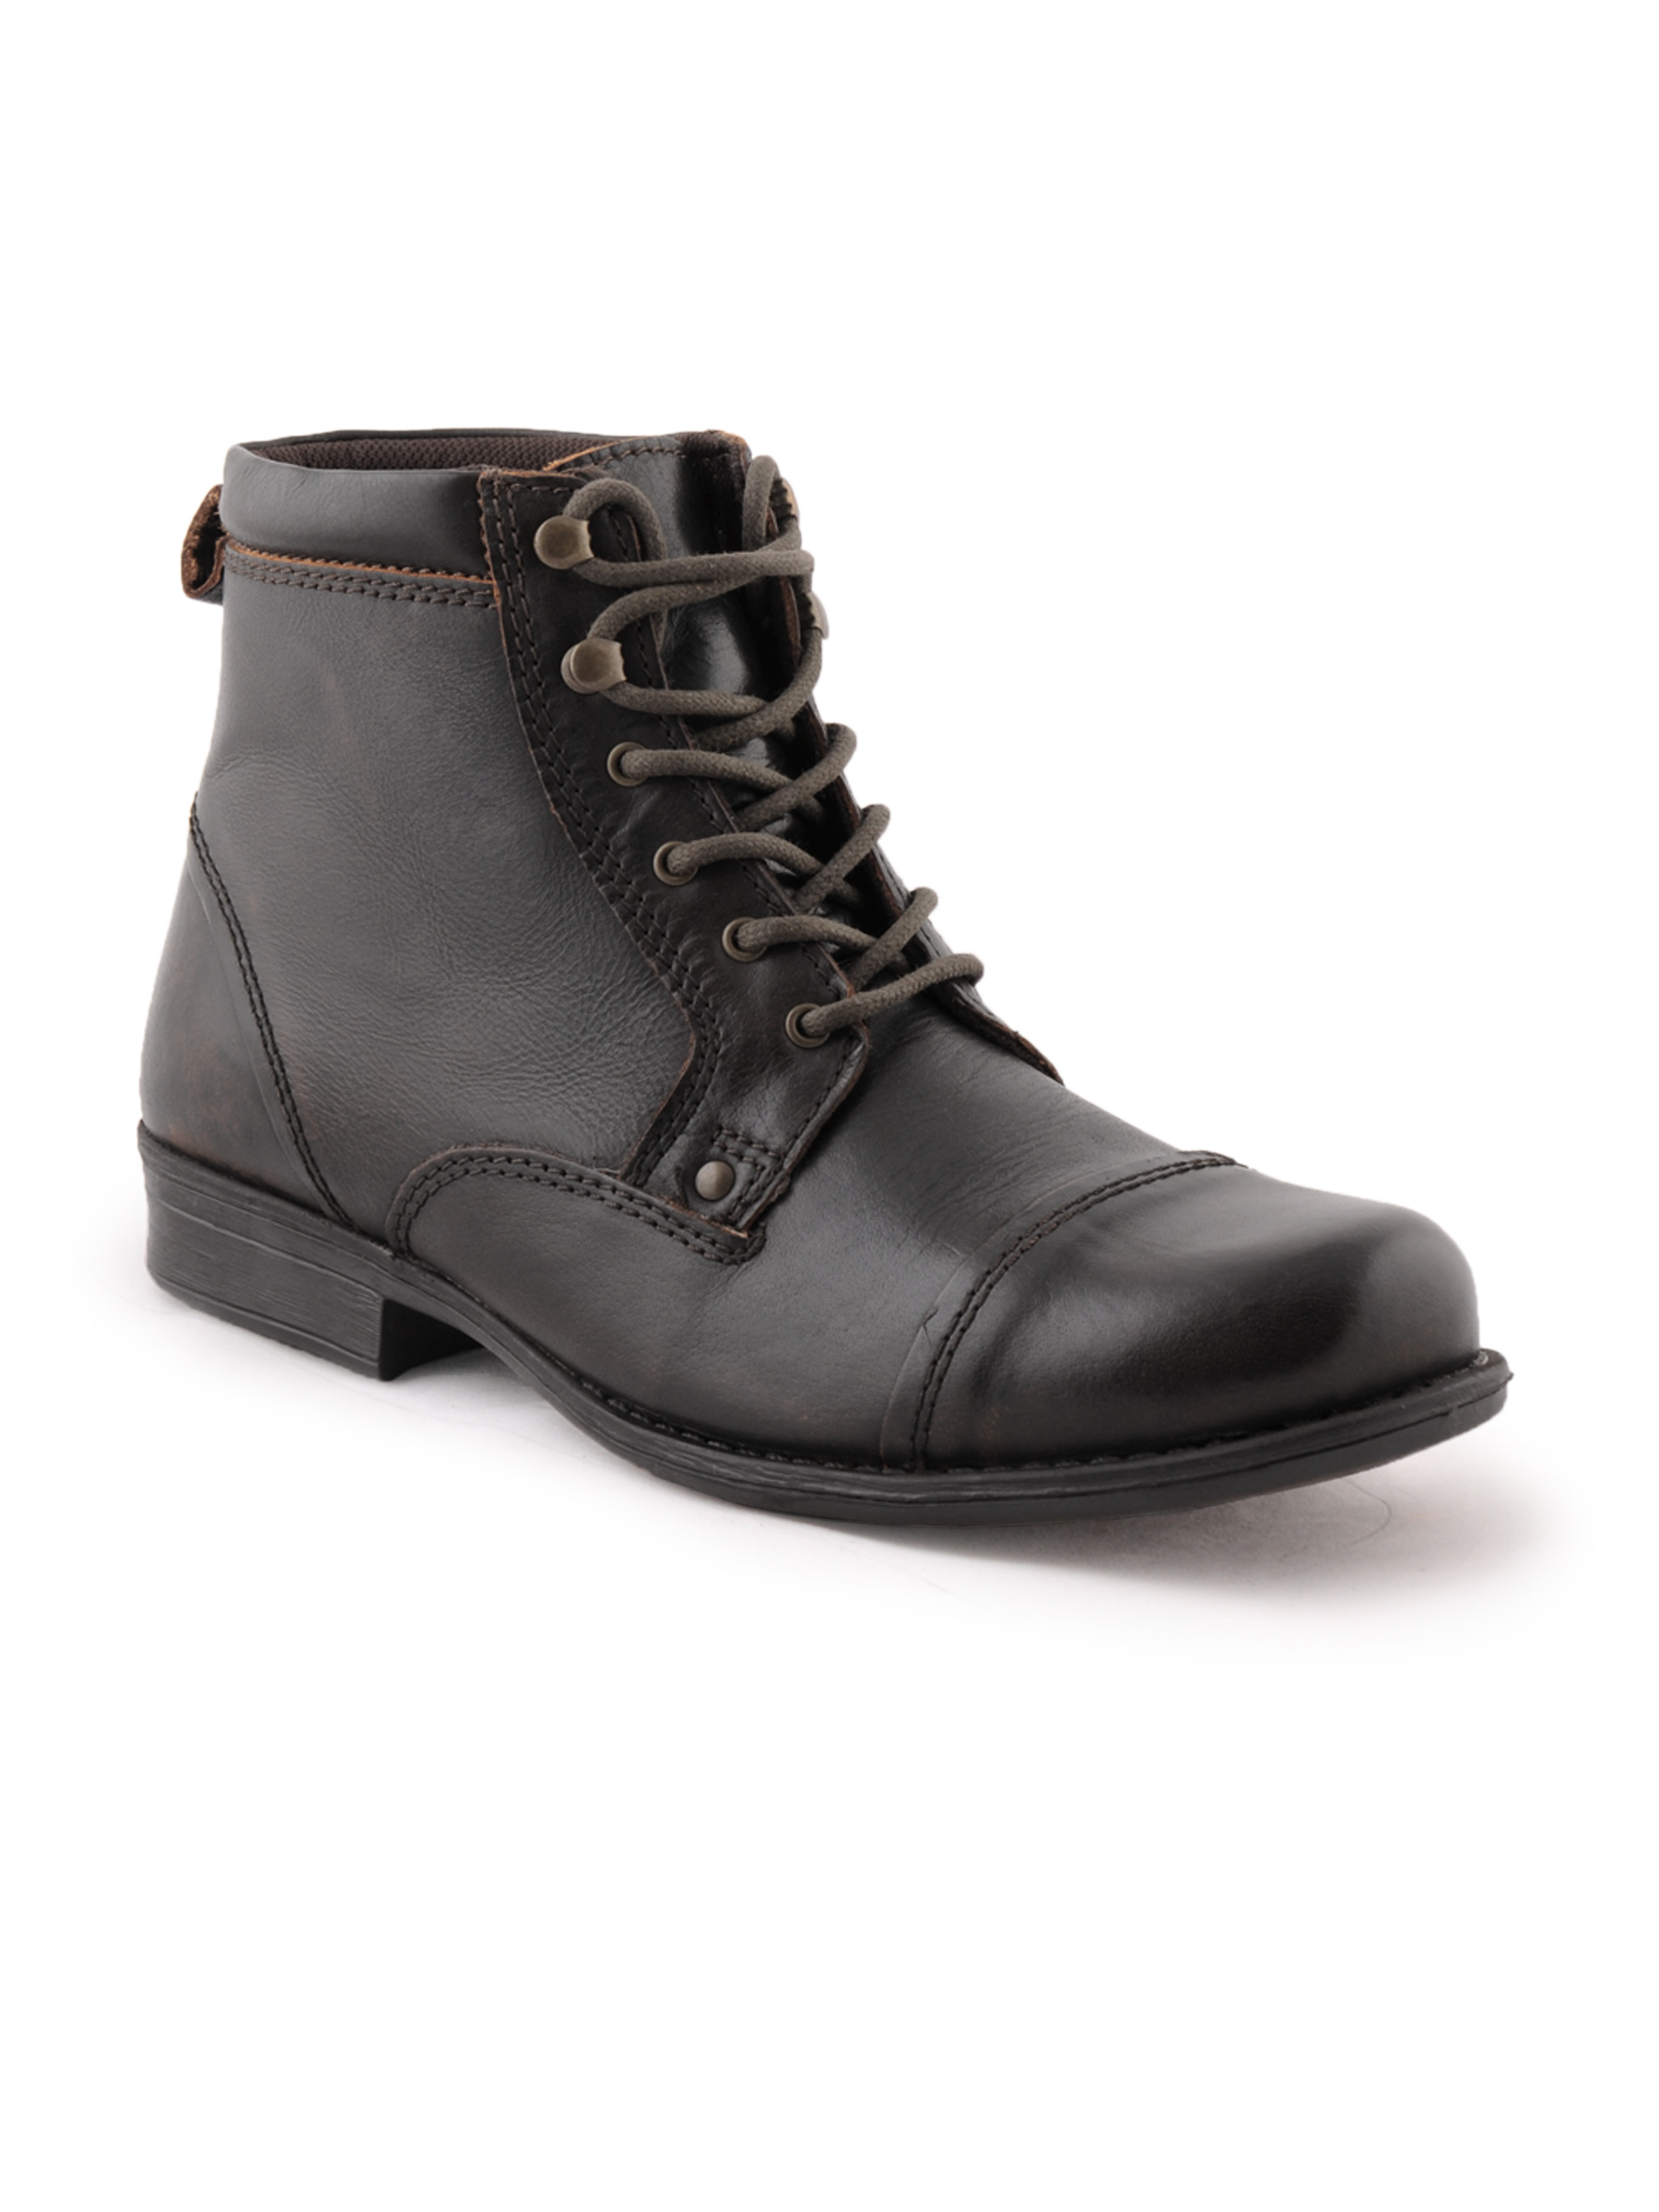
Red Tape Men Casual Brown Casual Shoes
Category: Footwear / Shoes / Casual Shoes
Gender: Men
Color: Brown
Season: Winter 2018
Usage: Casual